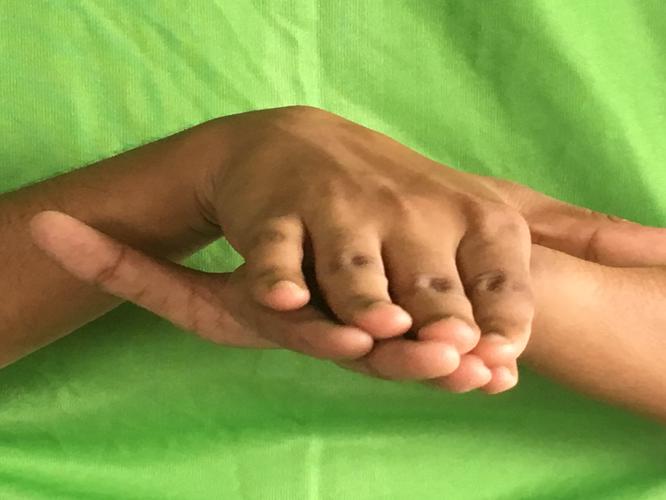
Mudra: Matsya
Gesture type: double_hand